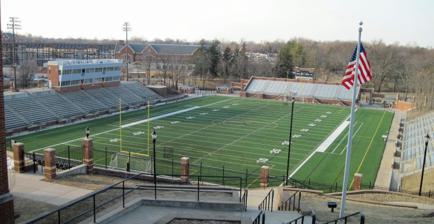
Building: Harlen C. Hunter Stadium
Country: United States of America
Year built: 1976
Stadium in Missouri Harlen C. Hunter Stadium Location St. Charles, Missouri Coordinates 38°47′12″N 90°30′07″W / 38.7866°N 90.5019°W / 38.7866; -90.5019 Owner Lindenwood University Operator Lindenwood University Capacity 7,450 Surface Enviroturf (2009–present) Astro Play (1999–2009) artificial turf (1976–1999) Construction Opened 1976 Architect Shaver Partnership Main contractors Glosier Construction Company Western Waterproofing Company Blanton Construction (2005 expansion) Tenants Lindenwood Lions ( NCAA ) Harlen C. Hunter Stadium , or Hunter Stadium, is an outdoor 7,450-seat multi-purpose stadium located in St. Charles, Missouri located on the campus of Lindenwood University . It is the home for Lindenwood Lions football , men's and women's soccer , women's field hockey , men's and women's lacrosse programs, and rugby . It is located in the north-central part of campus. History Hunter Stadium was built in 1976 by the St. Louis Cardinals NFL Football Team as a training camp location.  The stadium was the site of the 1978 Class 4-A Missouri State High School Football Championship game between Jefferson City and Hazelwood Central. The stadium was renovated in 1988. It is named after Dr. Harlen C. Hunter who founded the St. Louis Orthopedic Sports Medicine Clinic in Chesterfield in 1979, and made key monetary contributions for the upgrades of the playing surface in 1988. After the 2004 season, Hunter Stadium received a renovation that included new end-zone seating, a brand new two-story press box with luxury boxes and a new concession area. In 2009, the playing surface at the facility was replaced with Enviroturf. Special events 2010 St. Louis Rams scrimmage The facility has hosted NAIA National Football Championship playoff games in 2004, 2008, and 2010; as well as the NAIA National Women's Soccer Championship in 2001 and 2002. The stadium has hosted pre-season scrimmage games for the St. Louis Rams in 2000, 2009 and 2010. On August 7, 2010, one of the largest crowds in the stadium history, estimated over 8,000, turned out to see the Rams training camp scrimmage that included Rams rookie quarterback Sam Bradford , the first overall pick in the 2010 NFL draft . In 2019, the stadium hosted a U.S. Open Cup Fourth Round match featuring Saint Louis FC of the USL Championship and Chicago Fire of Major League Soccer . The match was moved from STL FC's home field World Wide Technology Soccer Park because of flooding. References